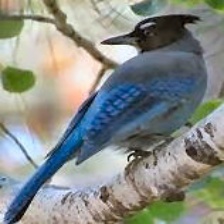
Species: AZURE JAY
Scientific name: CYANOCORAX CAERULEUS
ImageNet parent category: jay